Simi Valley, California

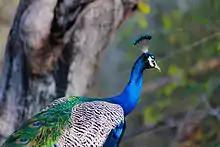
Wild peacocks live by the canyons of Santa Susana Knolls.

Park facilities in Simi Valley are operated by the Rancho Simi Recreation and Park District. This included a total of fifty parks, where some are urban city-parks, while others are public open space or multi-purpose trail systems. The district has an inventory of of public owned land, including hundreds of acres of land in the Simi Hills. The purpose of these areas are to preserve the native landscape, as well as function as a wildlife corridor that protects the natural habitat for wildlife and flora. The city also boasts six golf courses and the Kanan Ranch home development has nature trails for hikers, bicyclists and horse riders to enjoy. Two collegiate baseball teams: The Simi Valley Senators and the California Oaks of the California Collegiate League in Thousand Oaks, provide sports action to local fans.